Bachelor of Arts (film)

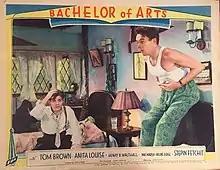

Bachelor of Arts is a 1934 American drama film directed by Louis King and written by Lamar Trotti. The film stars Tom Brown, Anita Louise, Henry B. Walthall, Mae Marsh, Arline Judge and Frank Albertson. The film was released on November 23, 1934, by Fox Film Corporation.